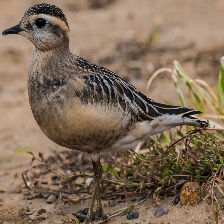
Species: INLAND DOTTEREL
Scientific name: CHARADRIUS AUSTRALIS